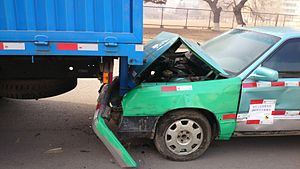
Underkøringsværn
Crash test af underkøringsværn på lastbil.
Et underkøringsværn er en teknisk betegnelse for en kofanger. Udtrykket bruges normalt på lastbiler og i beskedent omfang på busser.